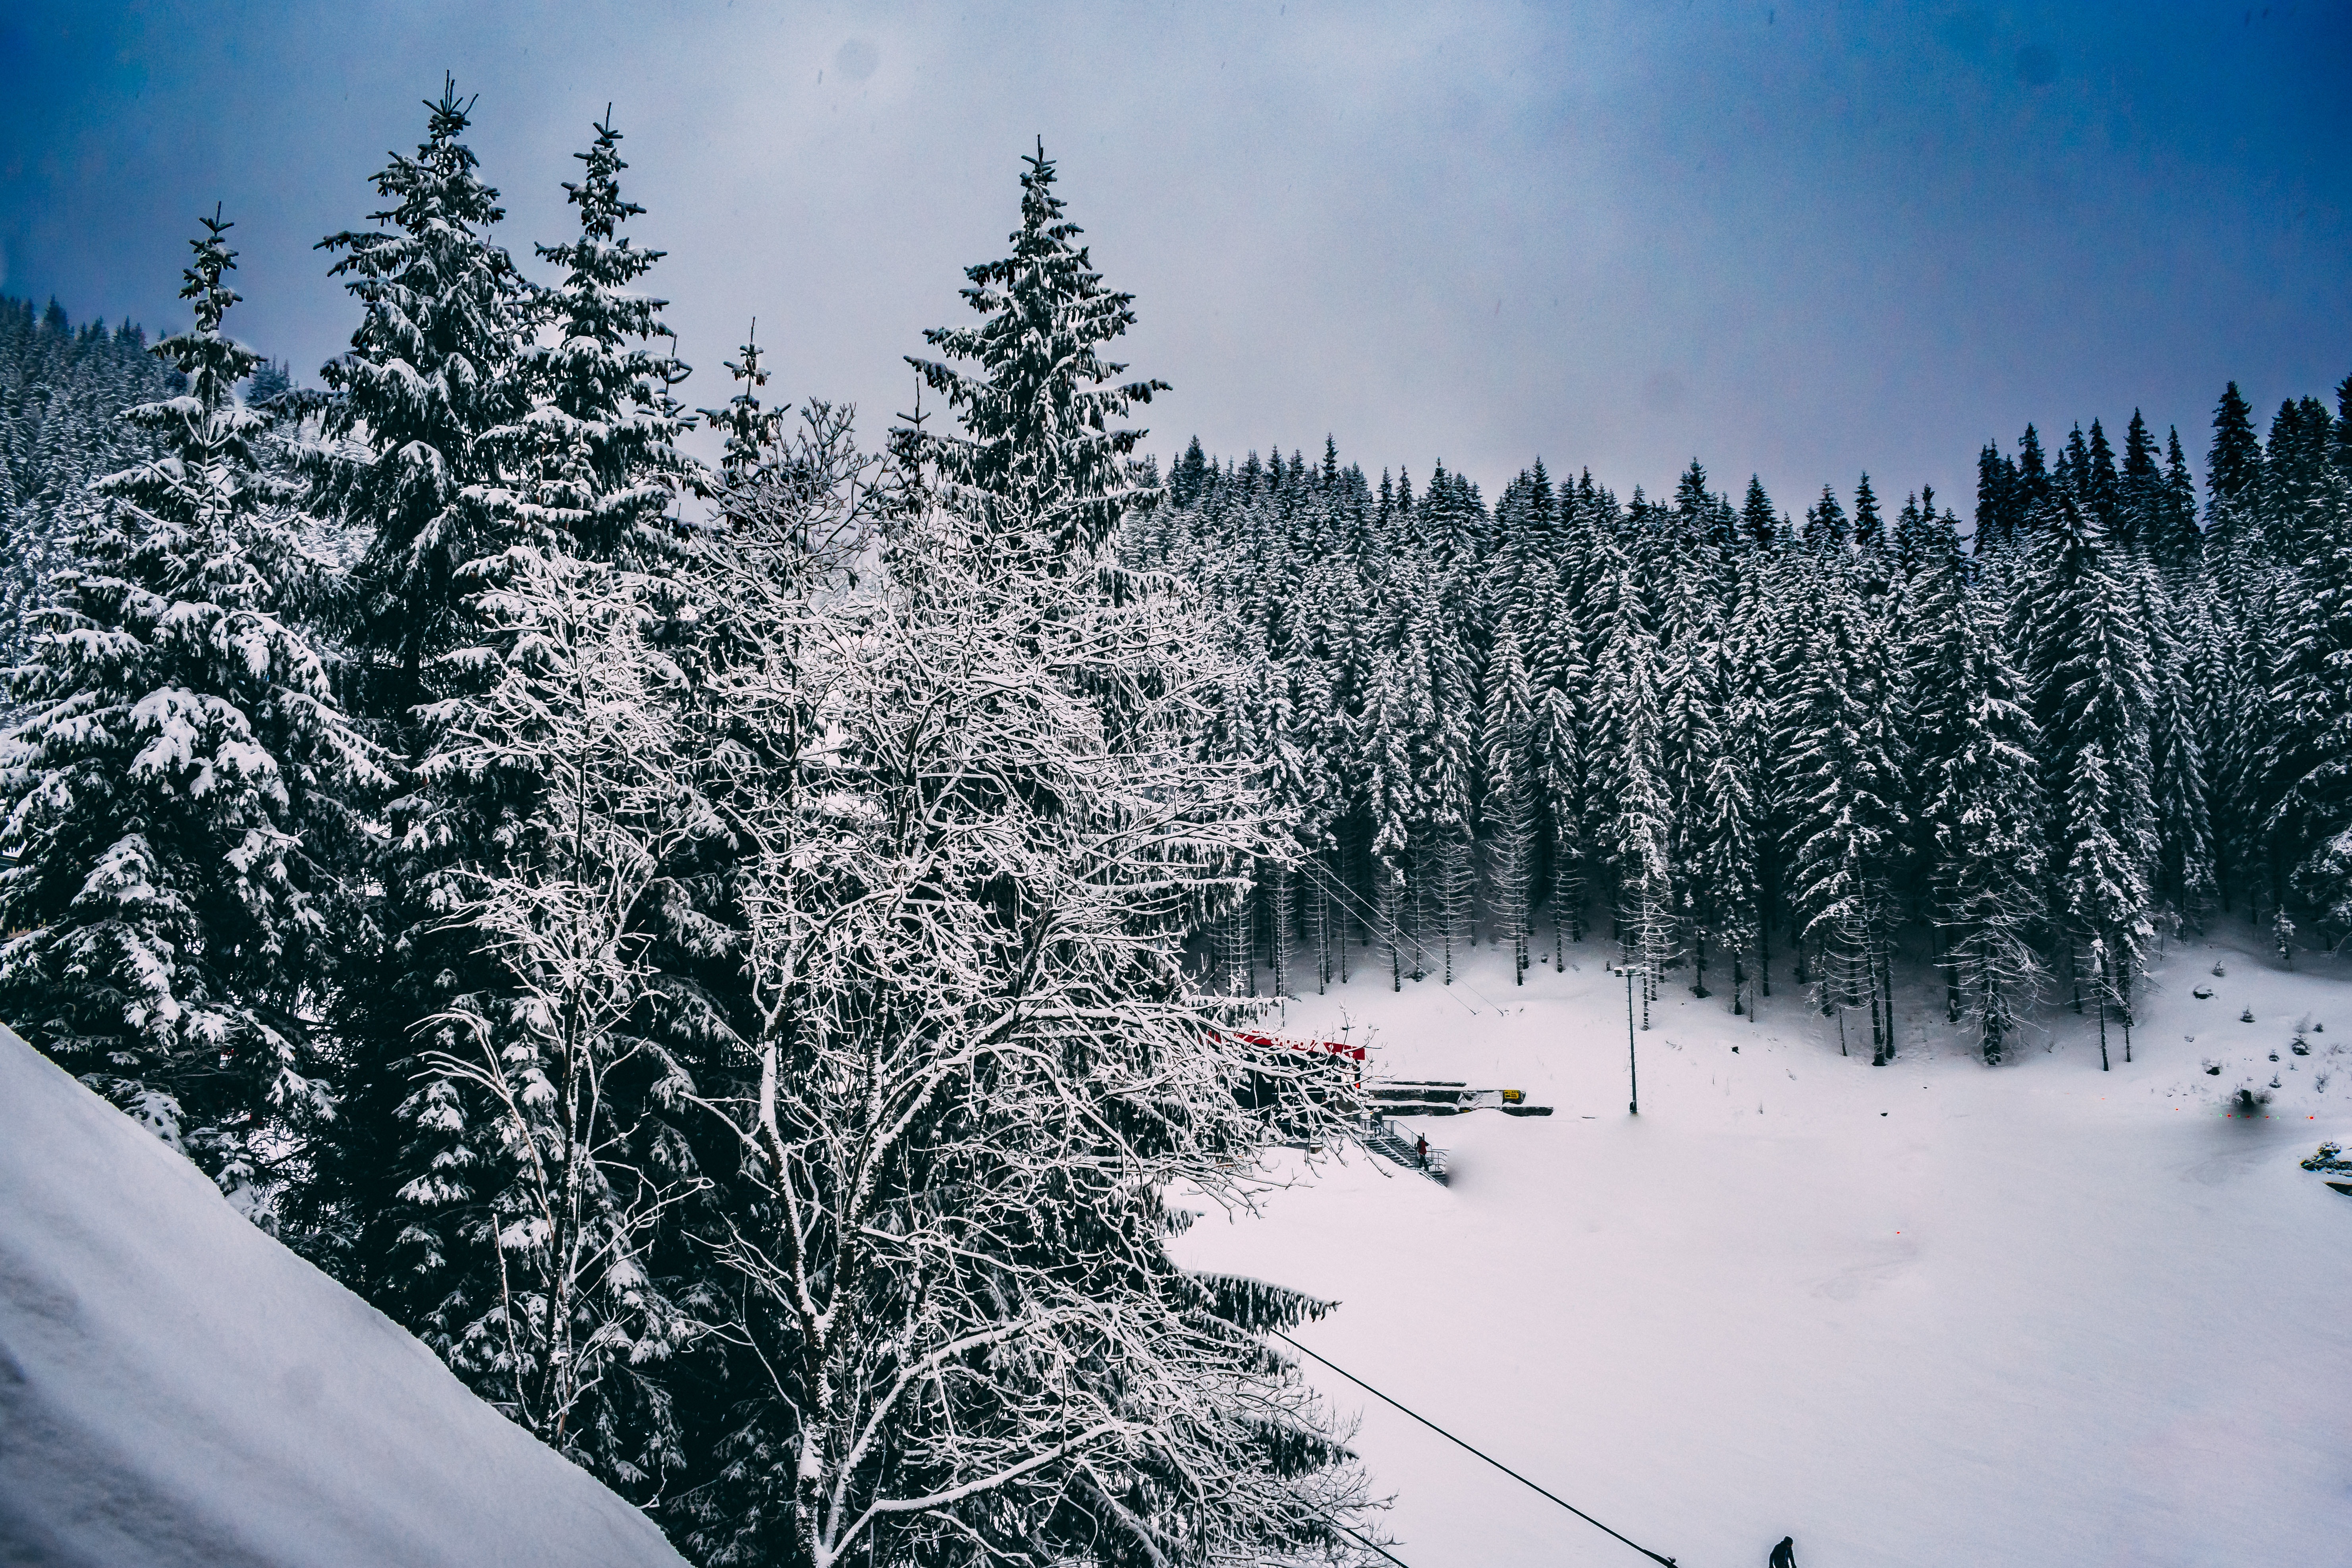
snow, winter, tree, sky, wilderness, freezing, biome, forest, spruce fir forest, geological phenomenon, mountain, shortleaf black spruce, plant, fir, woody plant, American larch, footwear, pine family, conifer, pine, spruce, slope, cloud, recreation, tropical and subtropical coniferous forests, hill station, red pine, temperate coniferous forest, frost, lodgepole pine, alps, evergreen, terrain